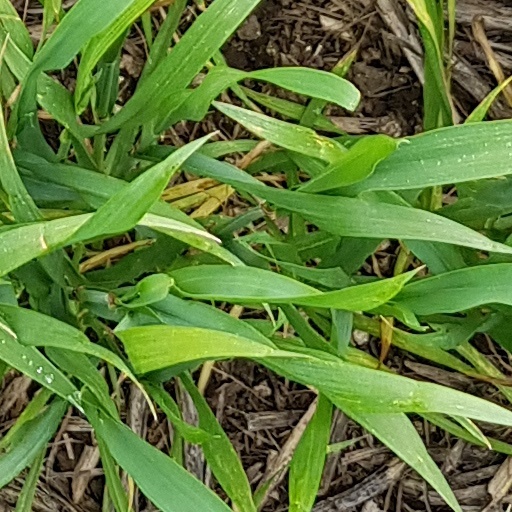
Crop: wheat